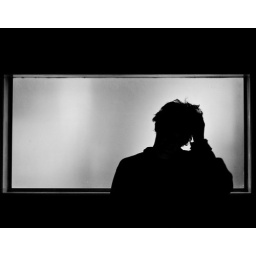
shot some photos against a window in my house at sunset